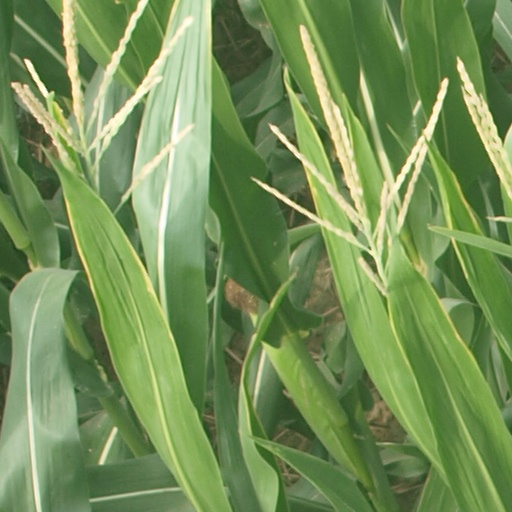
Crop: maize; corn